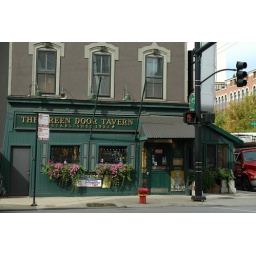
Green Door, Orleans St, My local and oldest wooden frame building in Chicago